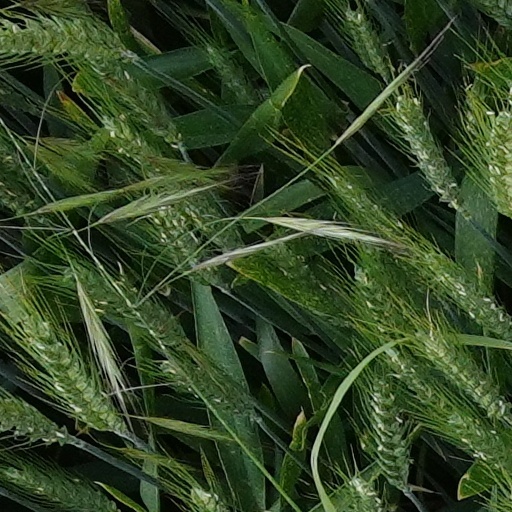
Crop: wheat